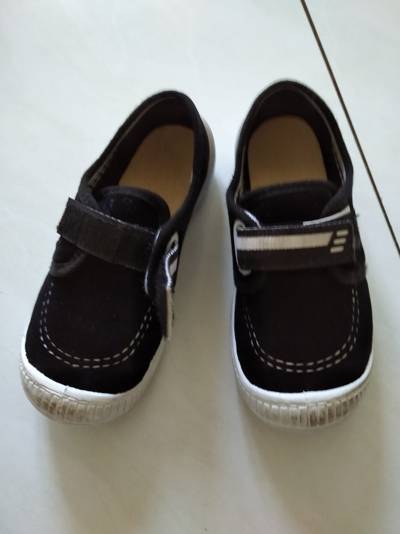
Waste category: shoes